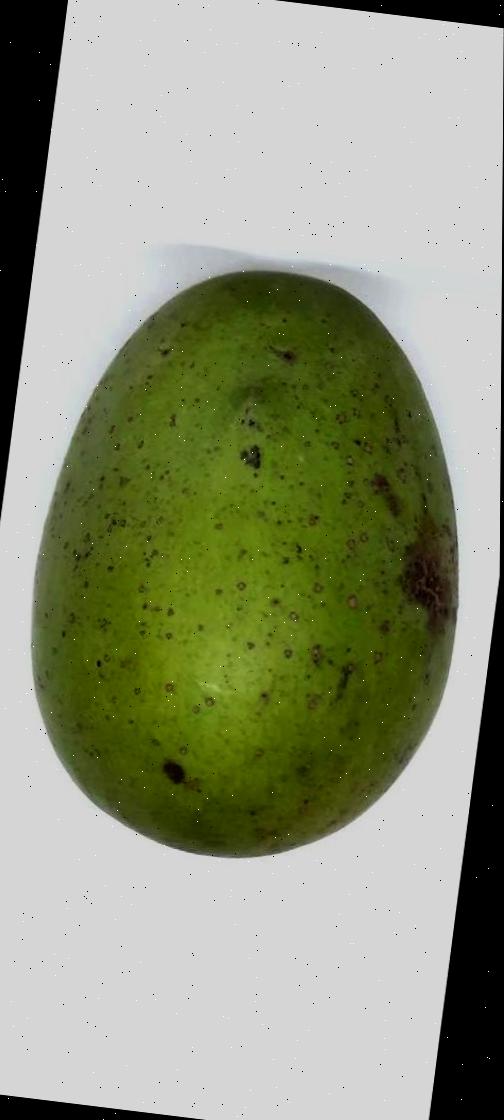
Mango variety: Langra